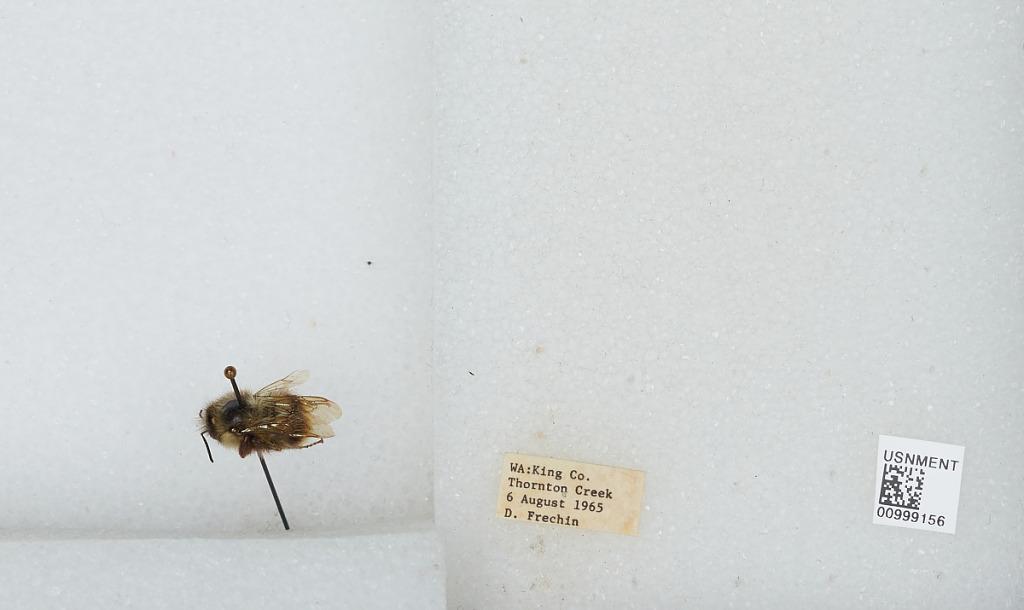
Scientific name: Bombus (Pyrobombus) mixtus Cresson
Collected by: D. Frechin
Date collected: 1965-8-6
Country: United States
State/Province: Washington
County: King
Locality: Thornton Creek
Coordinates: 47.7031, -122.309